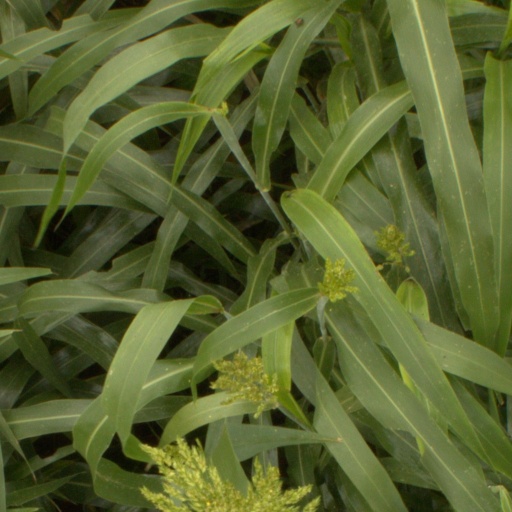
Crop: sorghum